Operation Big Itch

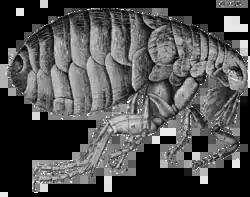
Depicted micrograph of the common flea

Operation Big Itch was a U.S. entomological warfare field test using uninfected fleas to determine their coverage and survivability as a vector for biological agents. The tests were conducted at Dugway Proving Ground in 1954.